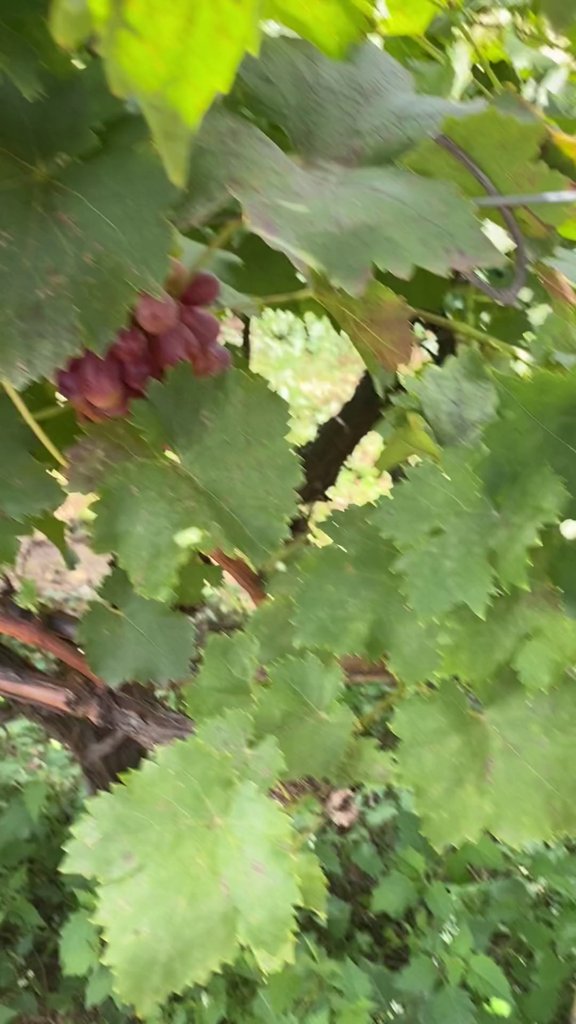
Berries visible: 12
Grape clusters: 1